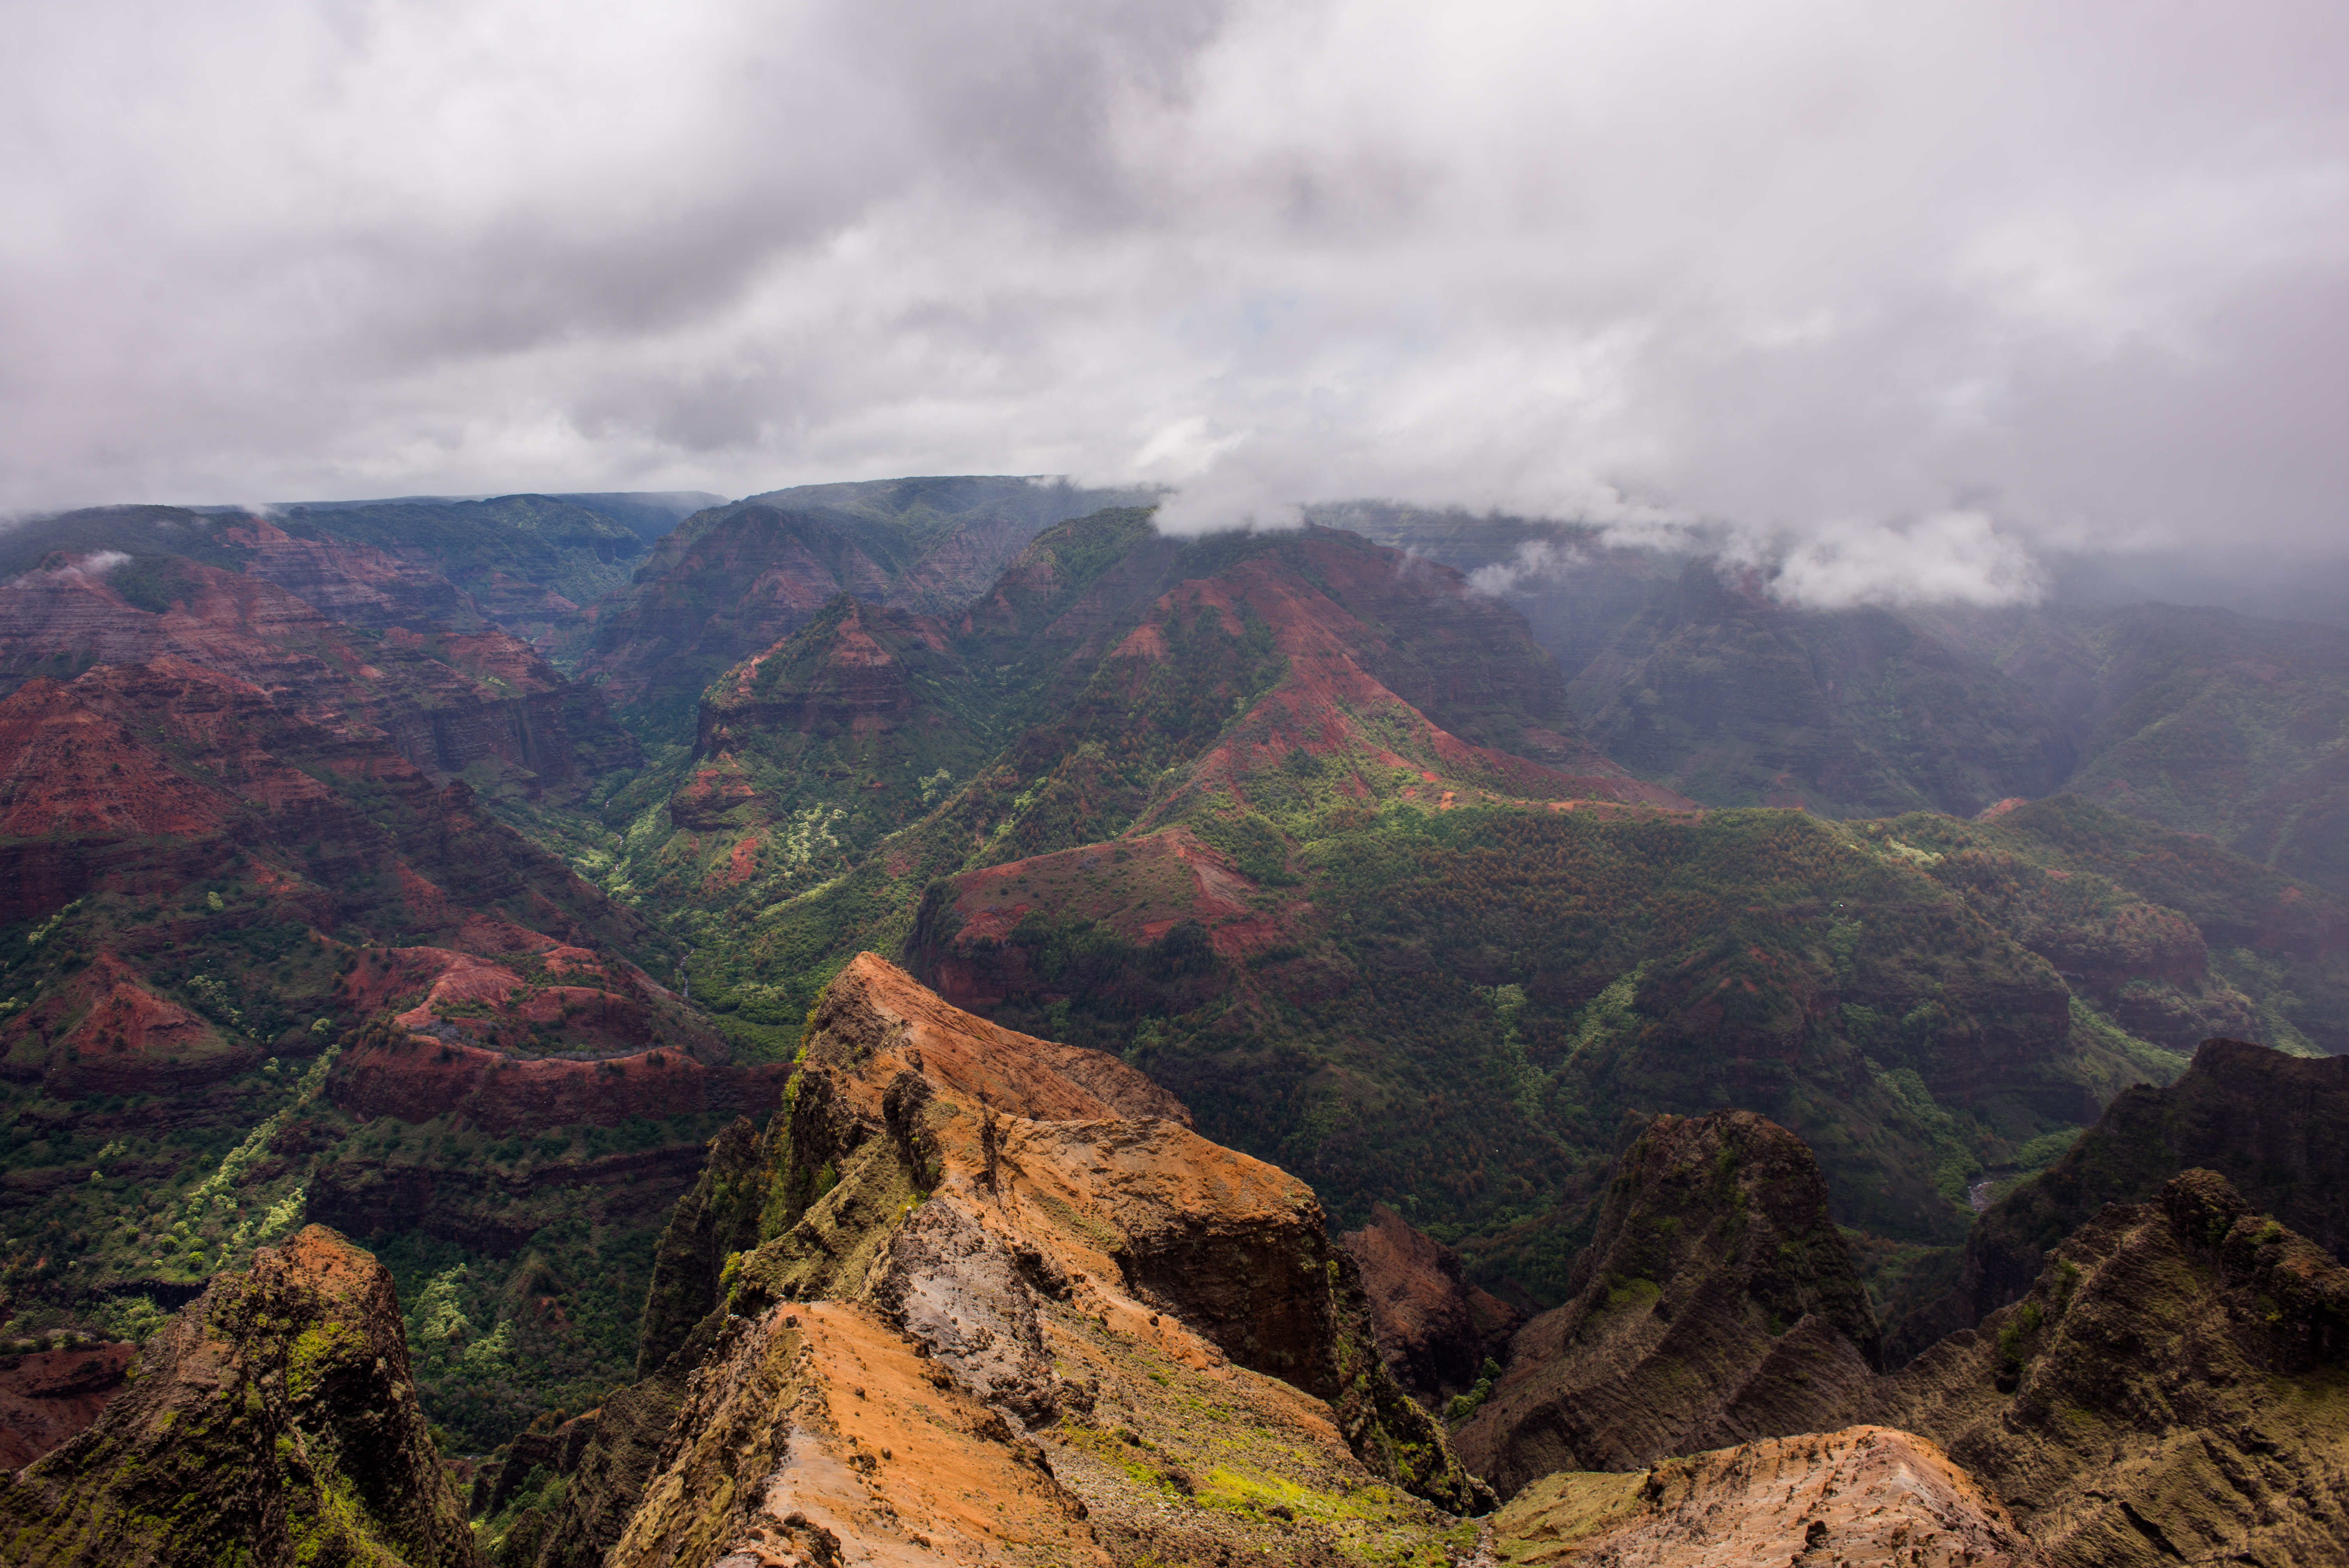
landscape, nature, forest, rock, wilderness, walking, mountain, hill, valley, mountain range, foggy, terrain, ridge, summit, clouds, geology, mountains, plateau, landform, geographical feature, mountainous landforms